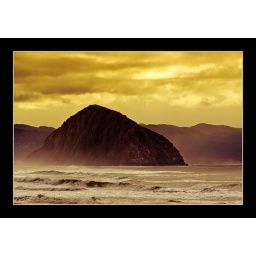
The hill where the turtle lived in the never-ending story